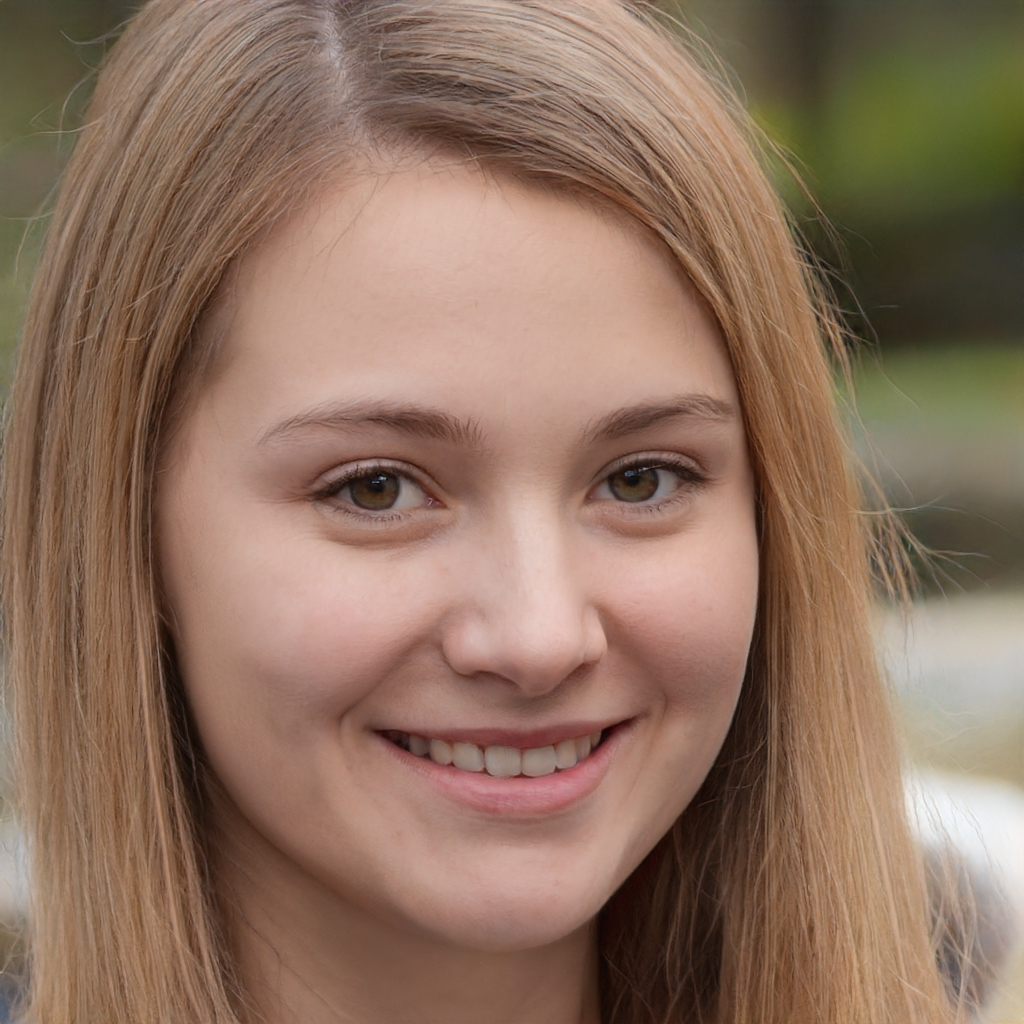
Label: Colored